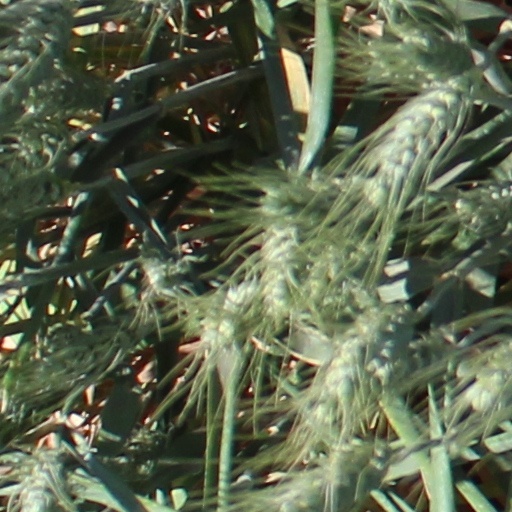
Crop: wheat